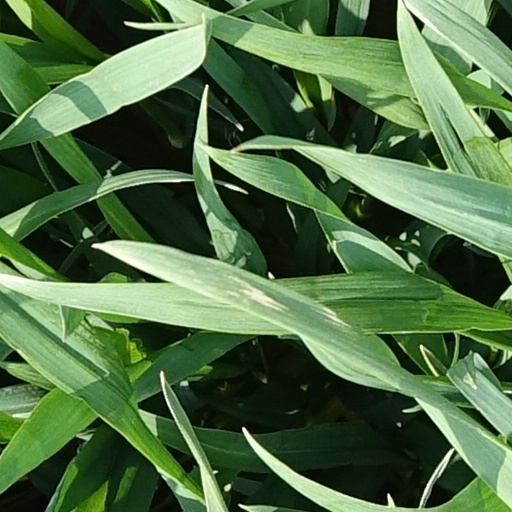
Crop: wheat